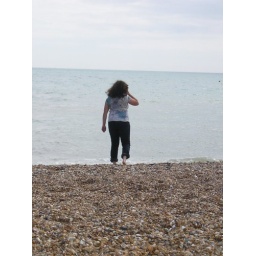
pebbled or &amp;quot;cobblestone&amp;quot; beach it hurts! and people were swimming in the water, freezing